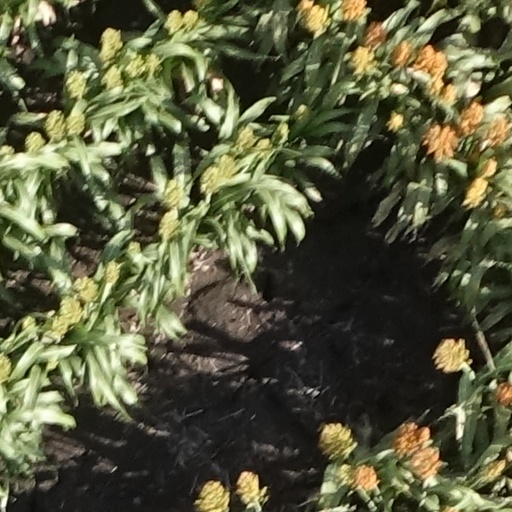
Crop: sorghum